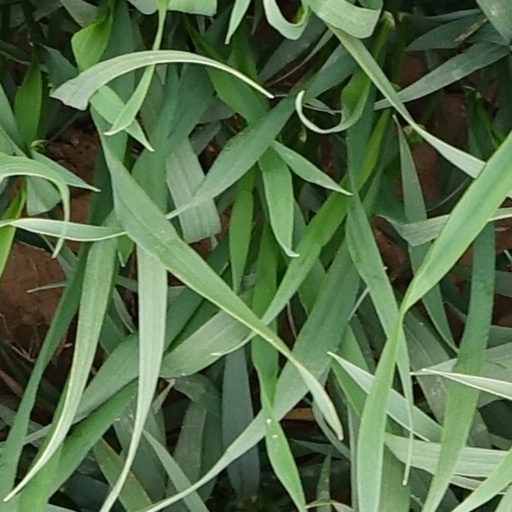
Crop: wheat